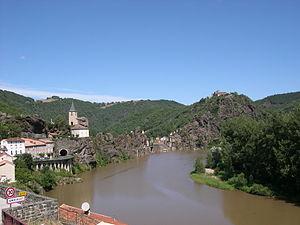
Ambialet (Tarn).
Ambialet, est une commune française située dans le département du Tarn, en région Occitanie.
Le Tarn est une rivière du sud de la France. Il est, avec le Lot, l'un des principaux affluents de la Garonne. Le Tarn a donné son nom aux départements français du Tarn et de Tarn-et-Garonne.